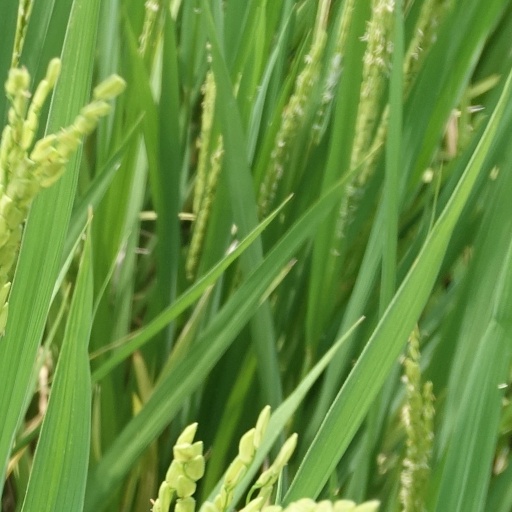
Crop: rice